ALF Products

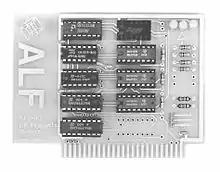
ALF's second music card for the Apple II, the MC1

After the original Music Card MC16 had been selling in volume for some time, engineers at ALF learned that Texas Instruments (TI) had put essentially the entire MC16 card's circuitry into a single integrated circuit, the SN76489N. TI had significantly reduced the pitch range and tuning accuracy, compared to the MC16, and reduced the 256 envelope/volume levels down to 16 (and the 78 dB range down to 28 dB). TI added a pseudorandom number generator circuit which could be used to create white noise effects similar to what ALF had demonstrated on the AD8 synthesizer using random amplitudes, although TI probably intended it more for sound effects than for simulating percussion instruments.